Poběžovice

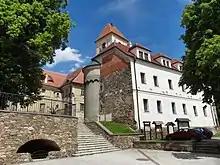
Poběžovice Castle

The continuous settlement of the area is documented by archaeological finds from the 11th century. The village of Poběžovice was probably founded at the beginning of the 14th century. The first written mention of Poběžovice is from 1359, when a small fortress was built. In 1424, it became a market town.